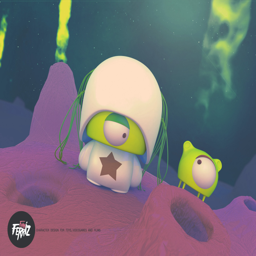
digital art selected for the #